Meleda disease

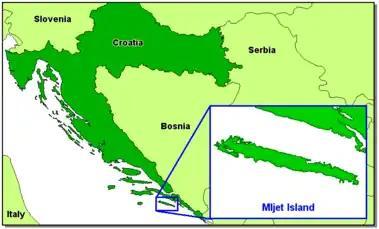
Mljet Island located off of Croatia

Most cases of Meleda disease have been reported in and around the former Yugoslavia. It is estimated that there is one case per 100,000 people, who become affected with the disease. Symptoms usually show up after birth and there are no differences in gender or ethnicity as to who can become affected.